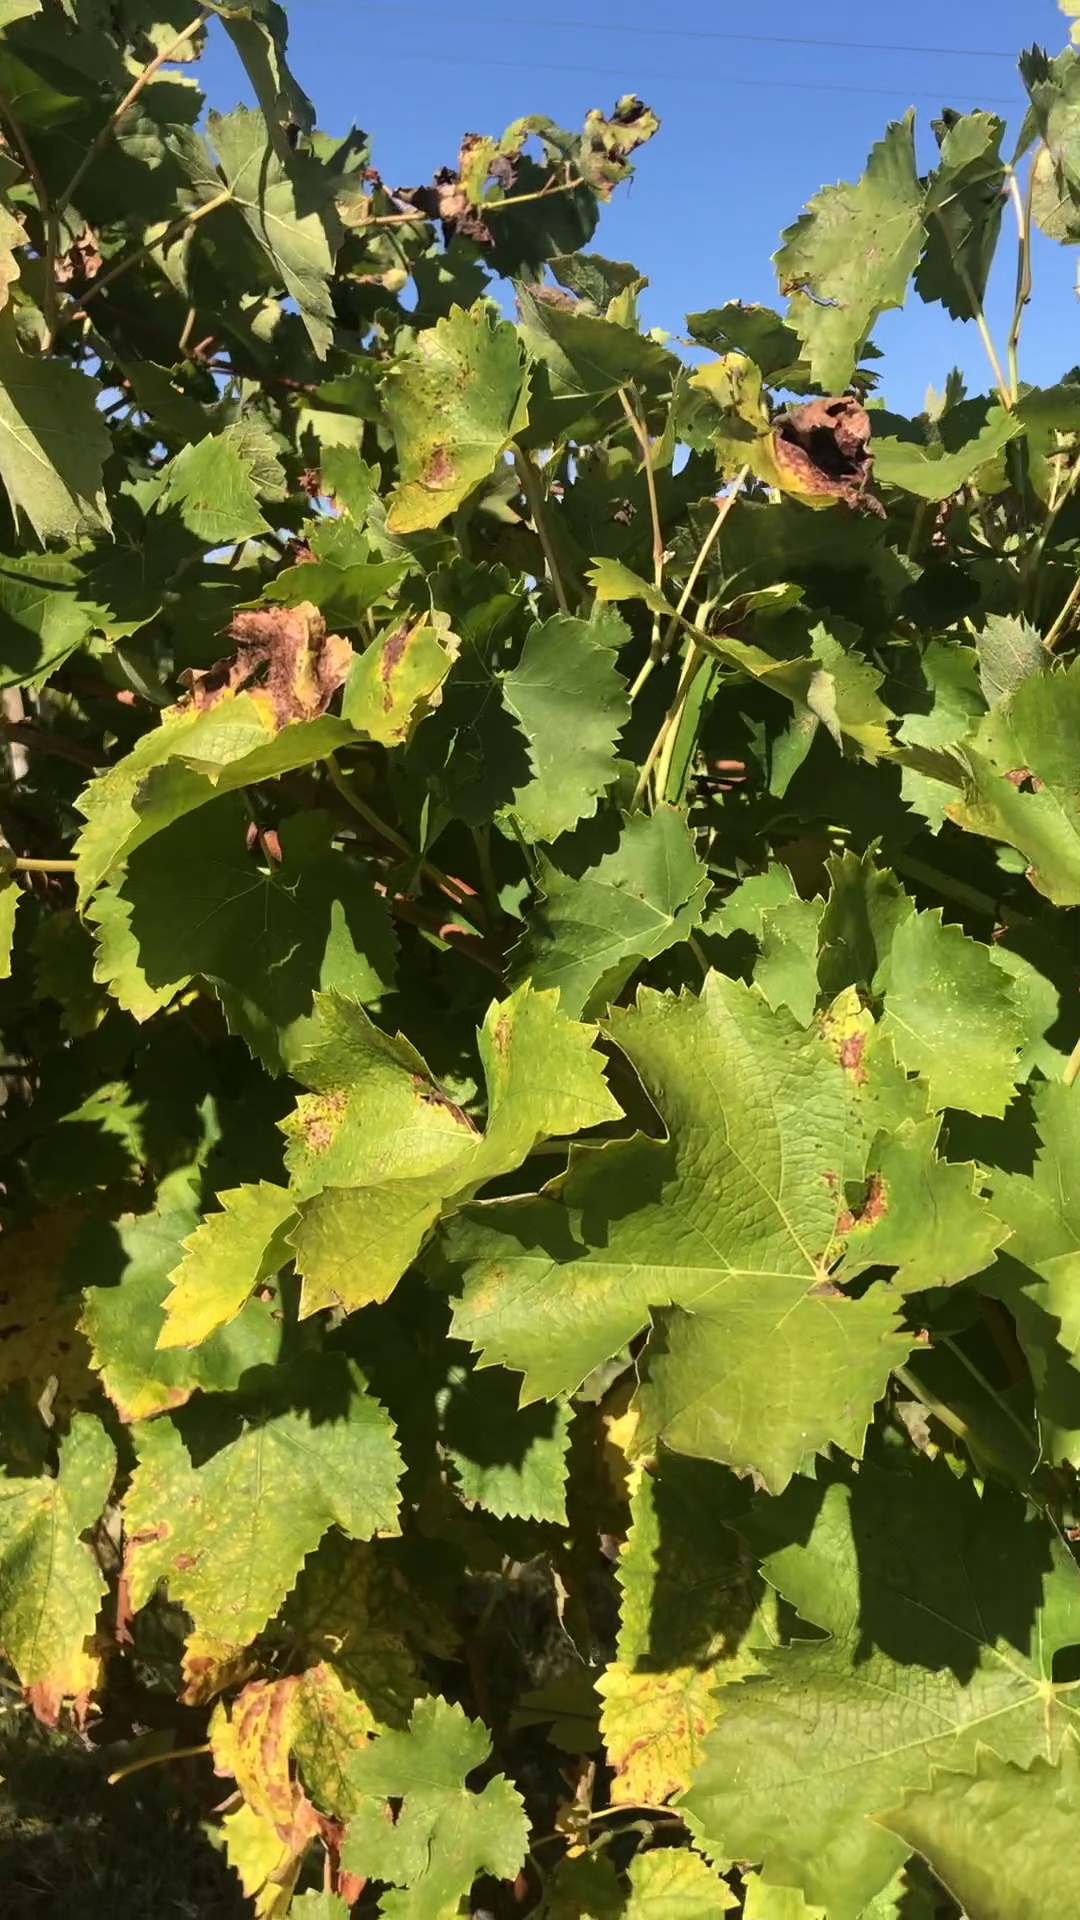
Label: healthy